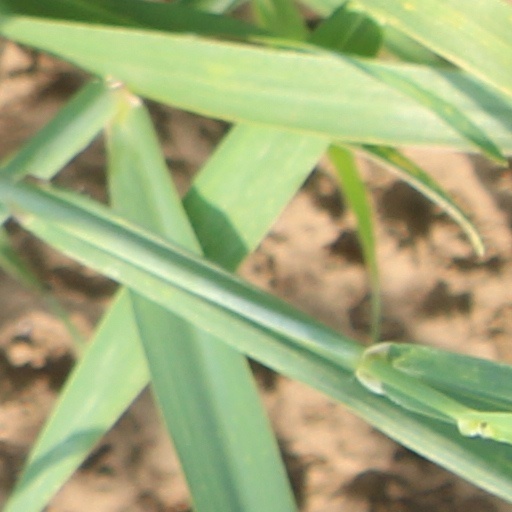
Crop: wheat